Rationing in the United Kingdom

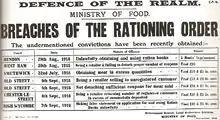
A First World War government leaflet detailing the consequences of breaking the rationing laws

In line with its business as usual policy during the First World War, the government was initially reluctant to try to control the food markets. It fought off attempts to introduce minimum prices in cereal production, though relenting in the area of control of essential imports (sugar, meat, and grains). When it did introduce changes, they were limited. In 1916, it became illegal to consume more than two courses while lunching in a public eating place or more than three for dinner; fines were introduced for members of the public found feeding the pigeons or stray animals.